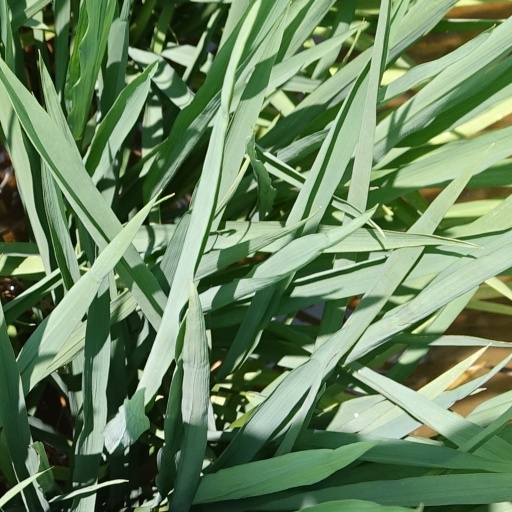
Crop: rice